College National Fed Challenge

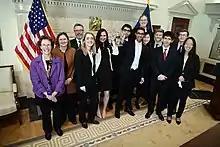
2018 Champions, Yale University, at the Federal Reserve

The College National Fed Challenge is an annual team competition for undergraduate college students inspired by the working of the Federal Open Market Committee. The competition is intended to encourage students to learn more about the U.S. macro economy, the Federal Reserve System, and the implementation of monetary policy. The College Fed Challenge also aims at promoting interest in economics and finance as subjects for advanced study and as the basis for a career.